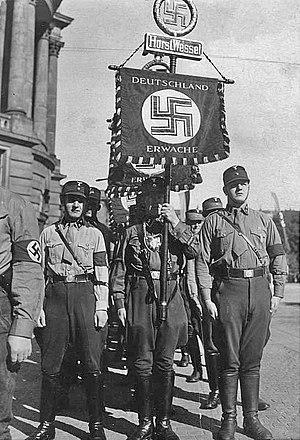
Horst Wessel est un militant nazi allemand, membre de la SA, né le 9 octobre 1907 à Bielefeld et mort assassiné le 23 février 1930 à Berlin.